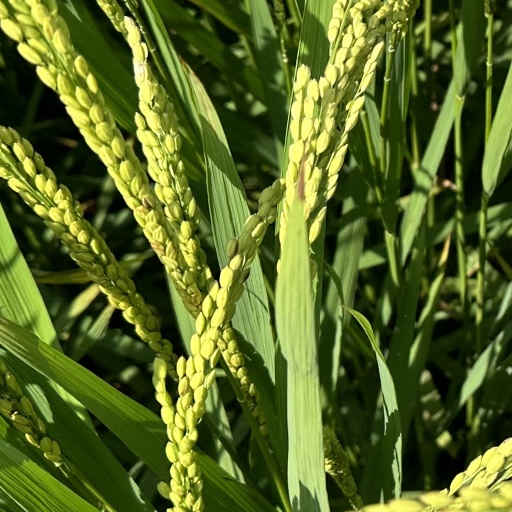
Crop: rice